New Holland Pier railway station

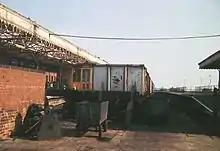
New Holland Pier station, May 1976, with coal supplies for the Humber ferry in the foreground

From 1923 the pier and station were closed for reconstruction, reopening on 19 March 1928. The station had two platforms with a siding between, the western platform doubling up as a wooden roadway used by vehicles coming to and from ferries. Foot passengers from the ferry and passenger trains most often used the platform on the eastern side of the pier. The central siding often contained one or two coal wagons from which a small road 'train' of tubs was loaded and taken down the access ramps to ferry steamers. Originally the station had an overall roof but this was later removed. The station buildings were made of wood and included a signal box and refreshment rooms on the more substantial eastern side.